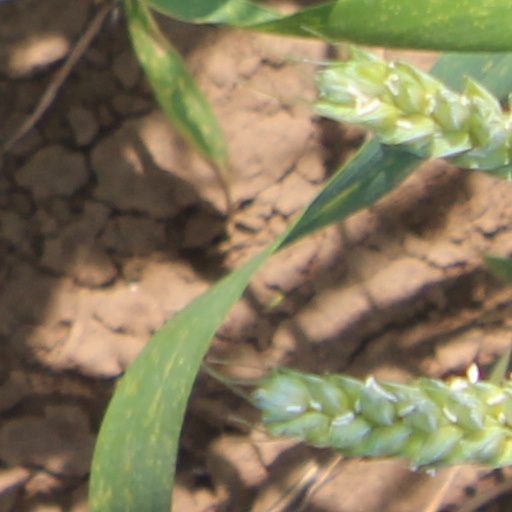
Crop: wheat